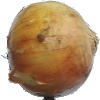
Label: white_onion